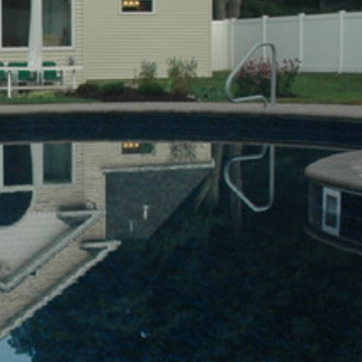
Material: water